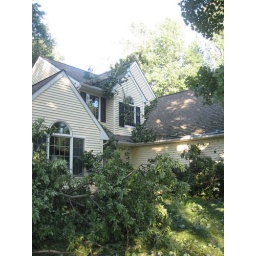
Thursday, after the storm. An enormouse tree smashed on corner of my house and was laying in front of my door.